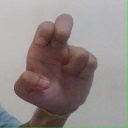
अक्षर: अ